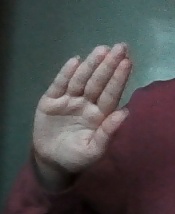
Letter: seen